Raymond Subes

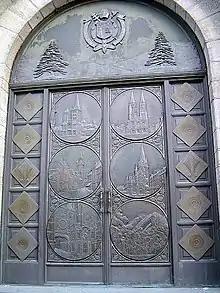
Six medallions created by Subes in 1935 for the "SS Normandie", repurposed in 1946 at Our Lady of Lebanon Maronite Cathedral (Brooklyn)

Raymond Henri Subes was a French decorative artist specializing in ironwork. Generally associated with the Art Deco movement, he has been referred to as one of the greatest French ironworkers of the 20th century.